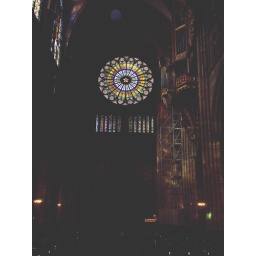
stained glass window in the background